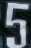
Number: 5